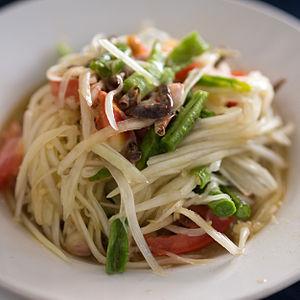
La papaye est le fruit comestible du papayer, un arbre originaire du Mexique.
La salade de papaye verte est une salade épicée à base de papaye verte râpée. D'origine lao, elle est couramment consommée à travers l'Asie du Sud-Est, où elle porte de nombreux noms : tam som, tam maak hoong, som tam, bok l'hong, gỏi đu đủ en vietnamien. Ce plat combine les cinq saveurs principales des cuisines locales : l'acidité de la lime, l'épicé du piment, le salé et l'umami de la sauce de poisson et le sucré du sucre de palme.